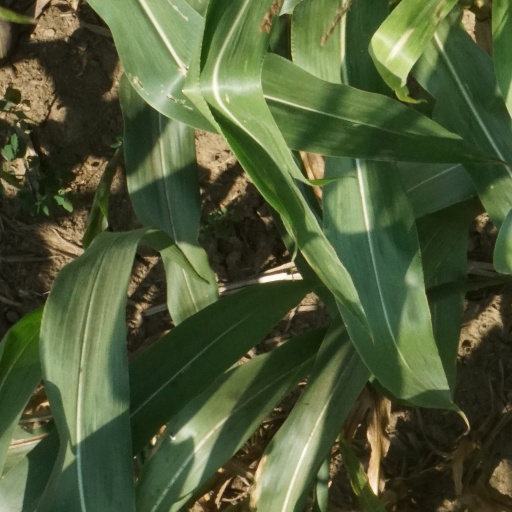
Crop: maize; corn